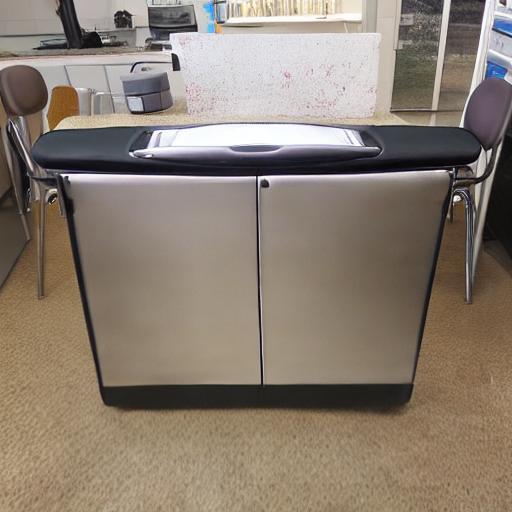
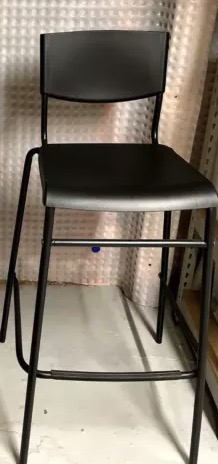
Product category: stool
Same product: no